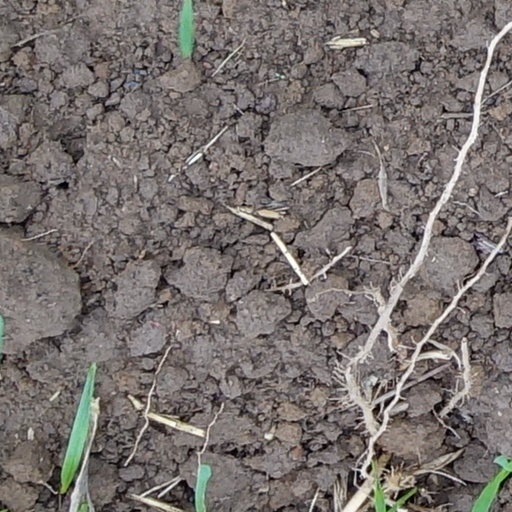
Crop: wheat